Archery

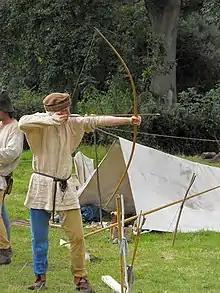
Historical reenactment of medieval archery

Fletching is traditionally made from bird feathers, but solid plastic vanes and thin sheet-like spin vanes are used. They are attached near the nock (rear) end of the arrow with thin double sided tape, glue, or, traditionally, sinew. The most common configuration in all cultures is three fletches, though as many as six have been used. Two makes the arrow unstable in flight. When the arrow is "three-fletched", the fletches are equally spaced around the shaft, with one placed such that it is perpendicular to the bow when nocked on the string, though variations are seen with modern equipment, especially when using the modern spin vanes. This fletch is called the "index fletch" or "cock feather" (also known as "the odd vane out" or "the nocking vane"), and the others are sometimes called the "hen feathers". Commonly, the cock feather is of a different color. However, if archers are using fletching made of feather or similar material, they may use same color vanes, as different dyes can give varying stiffness to vanes, resulting in less precision. When an arrow is "four-fletched", two opposing fletches are often cock feathers, and occasionally the fletches are not evenly spaced.